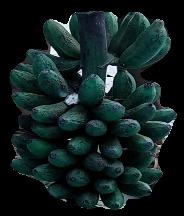
Variety: rasbale
Grade: grade3